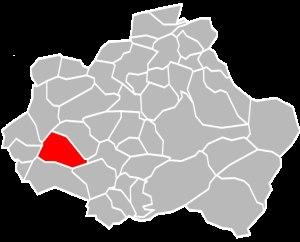
Bining est une commune française du département de la Moselle en région Grand Est.